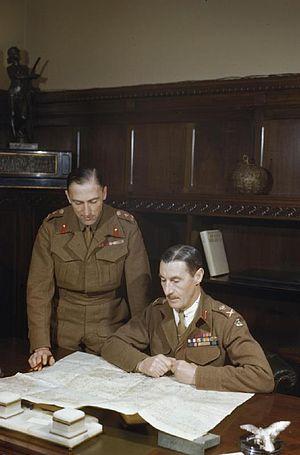
Ronald Scobie, né le 8 juin 1893 à Mandalay en Birmanie britannique et mort le 23 février 1969 à Aldershot, fut général dans l'armée britannique. Il joua également dans l'équipe d'Écosse de rugby à XV en 1914.
La liste des joueurs sélectionnés en équipe d'Écosse de rugby à XV comprend 1 108 joueurs au 8 février 2020, le dernier étant Nick Haining, retenu pour la première fois en équipe nationale le 1ᵉʳ février 2020 contre l'Irlande. Le premier Écossais sélectionné est John Arthur le 27 mars 1871 contre l'Angleterre. L'ordre établi prend en compte la date de la première sélection, puis la qualité de titulaire ou remplaçant et enfin l'ordre alphabétique.